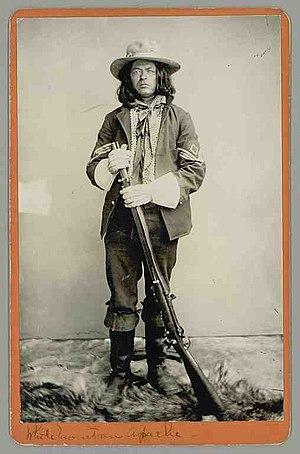
Mickey Free, né sous le nom de Felix Telles, est un éclaireur apache et un chasseur de primes lors de la conquête de l'Ouest. À la suite de son enlèvement par des Apaches quand il était enfant, il a été élevé comme tel et est devenu un guerrier. Plus tard, il a rejoint les éclaireurs apaches de l'armée américaine, servant à Fort Verde entre décembre 1874 et mai 1878 et a été surnommé Mickey Free.